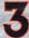
Number: 3